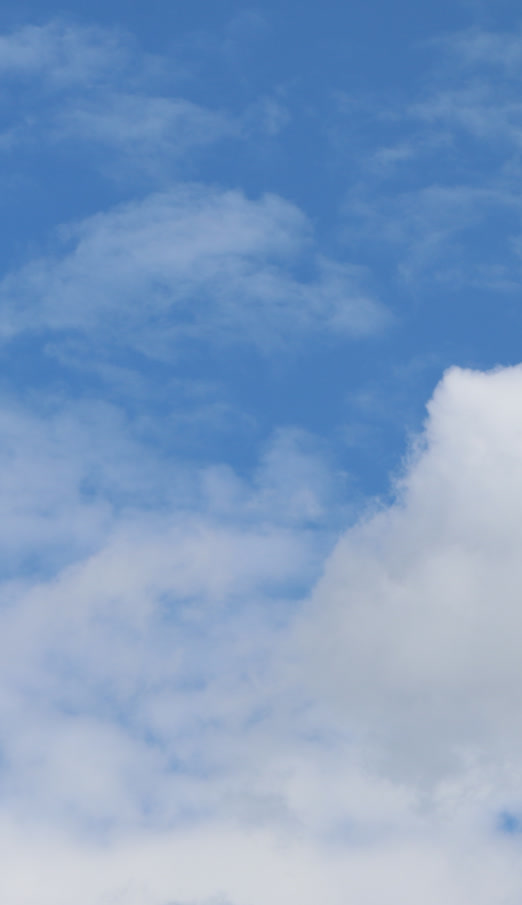
Cloud type: Altocumulus